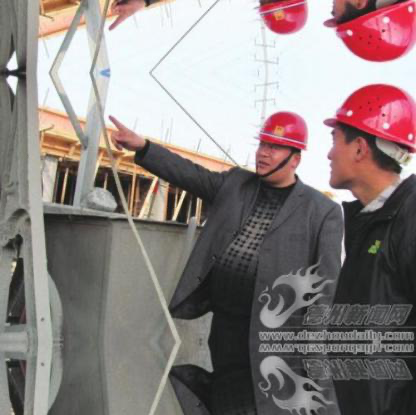
Objects in the image:
label: helmet
label: helmet
label: helmet
label: helmet